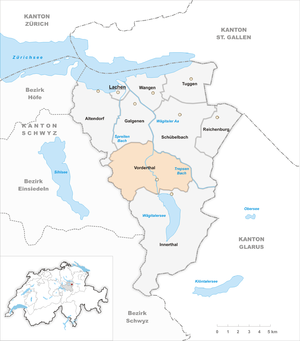
Vorderthal est une commune suisse du canton de Schwytz, située dans le district de March.